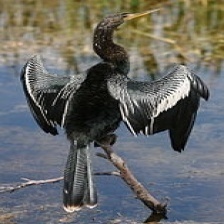
Species: ANHINGA
Scientific name: ANHINGA ANHINGA